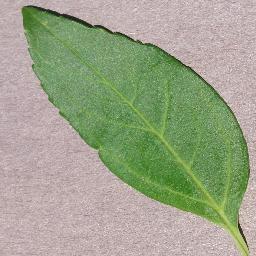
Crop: cherry
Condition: (including_sour)_healthy